Convair CV-240 family

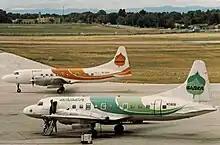
Two Convair 580s of the Aspen, Colorado-based Aspen Airways at Stapleton International Airport in Denver, US in 1986

Convair delivered the first production Convairliner to American on February 29, 1948. They delivered a total of 75 to American—and another 50 to Western Airlines, Continental Airlines, Pan American Airways, Lufthansa, KLM, Swissair, Sabena, and Trans Australia Airlines. A CV-240 was the first private aircraft used in a United States presidential campaign. In 1960, John F. Kennedy used a CV-240 named "Caroline" (after his daughter) during his campaign. This aircraft is now preserved in the National Air and Space Museum.